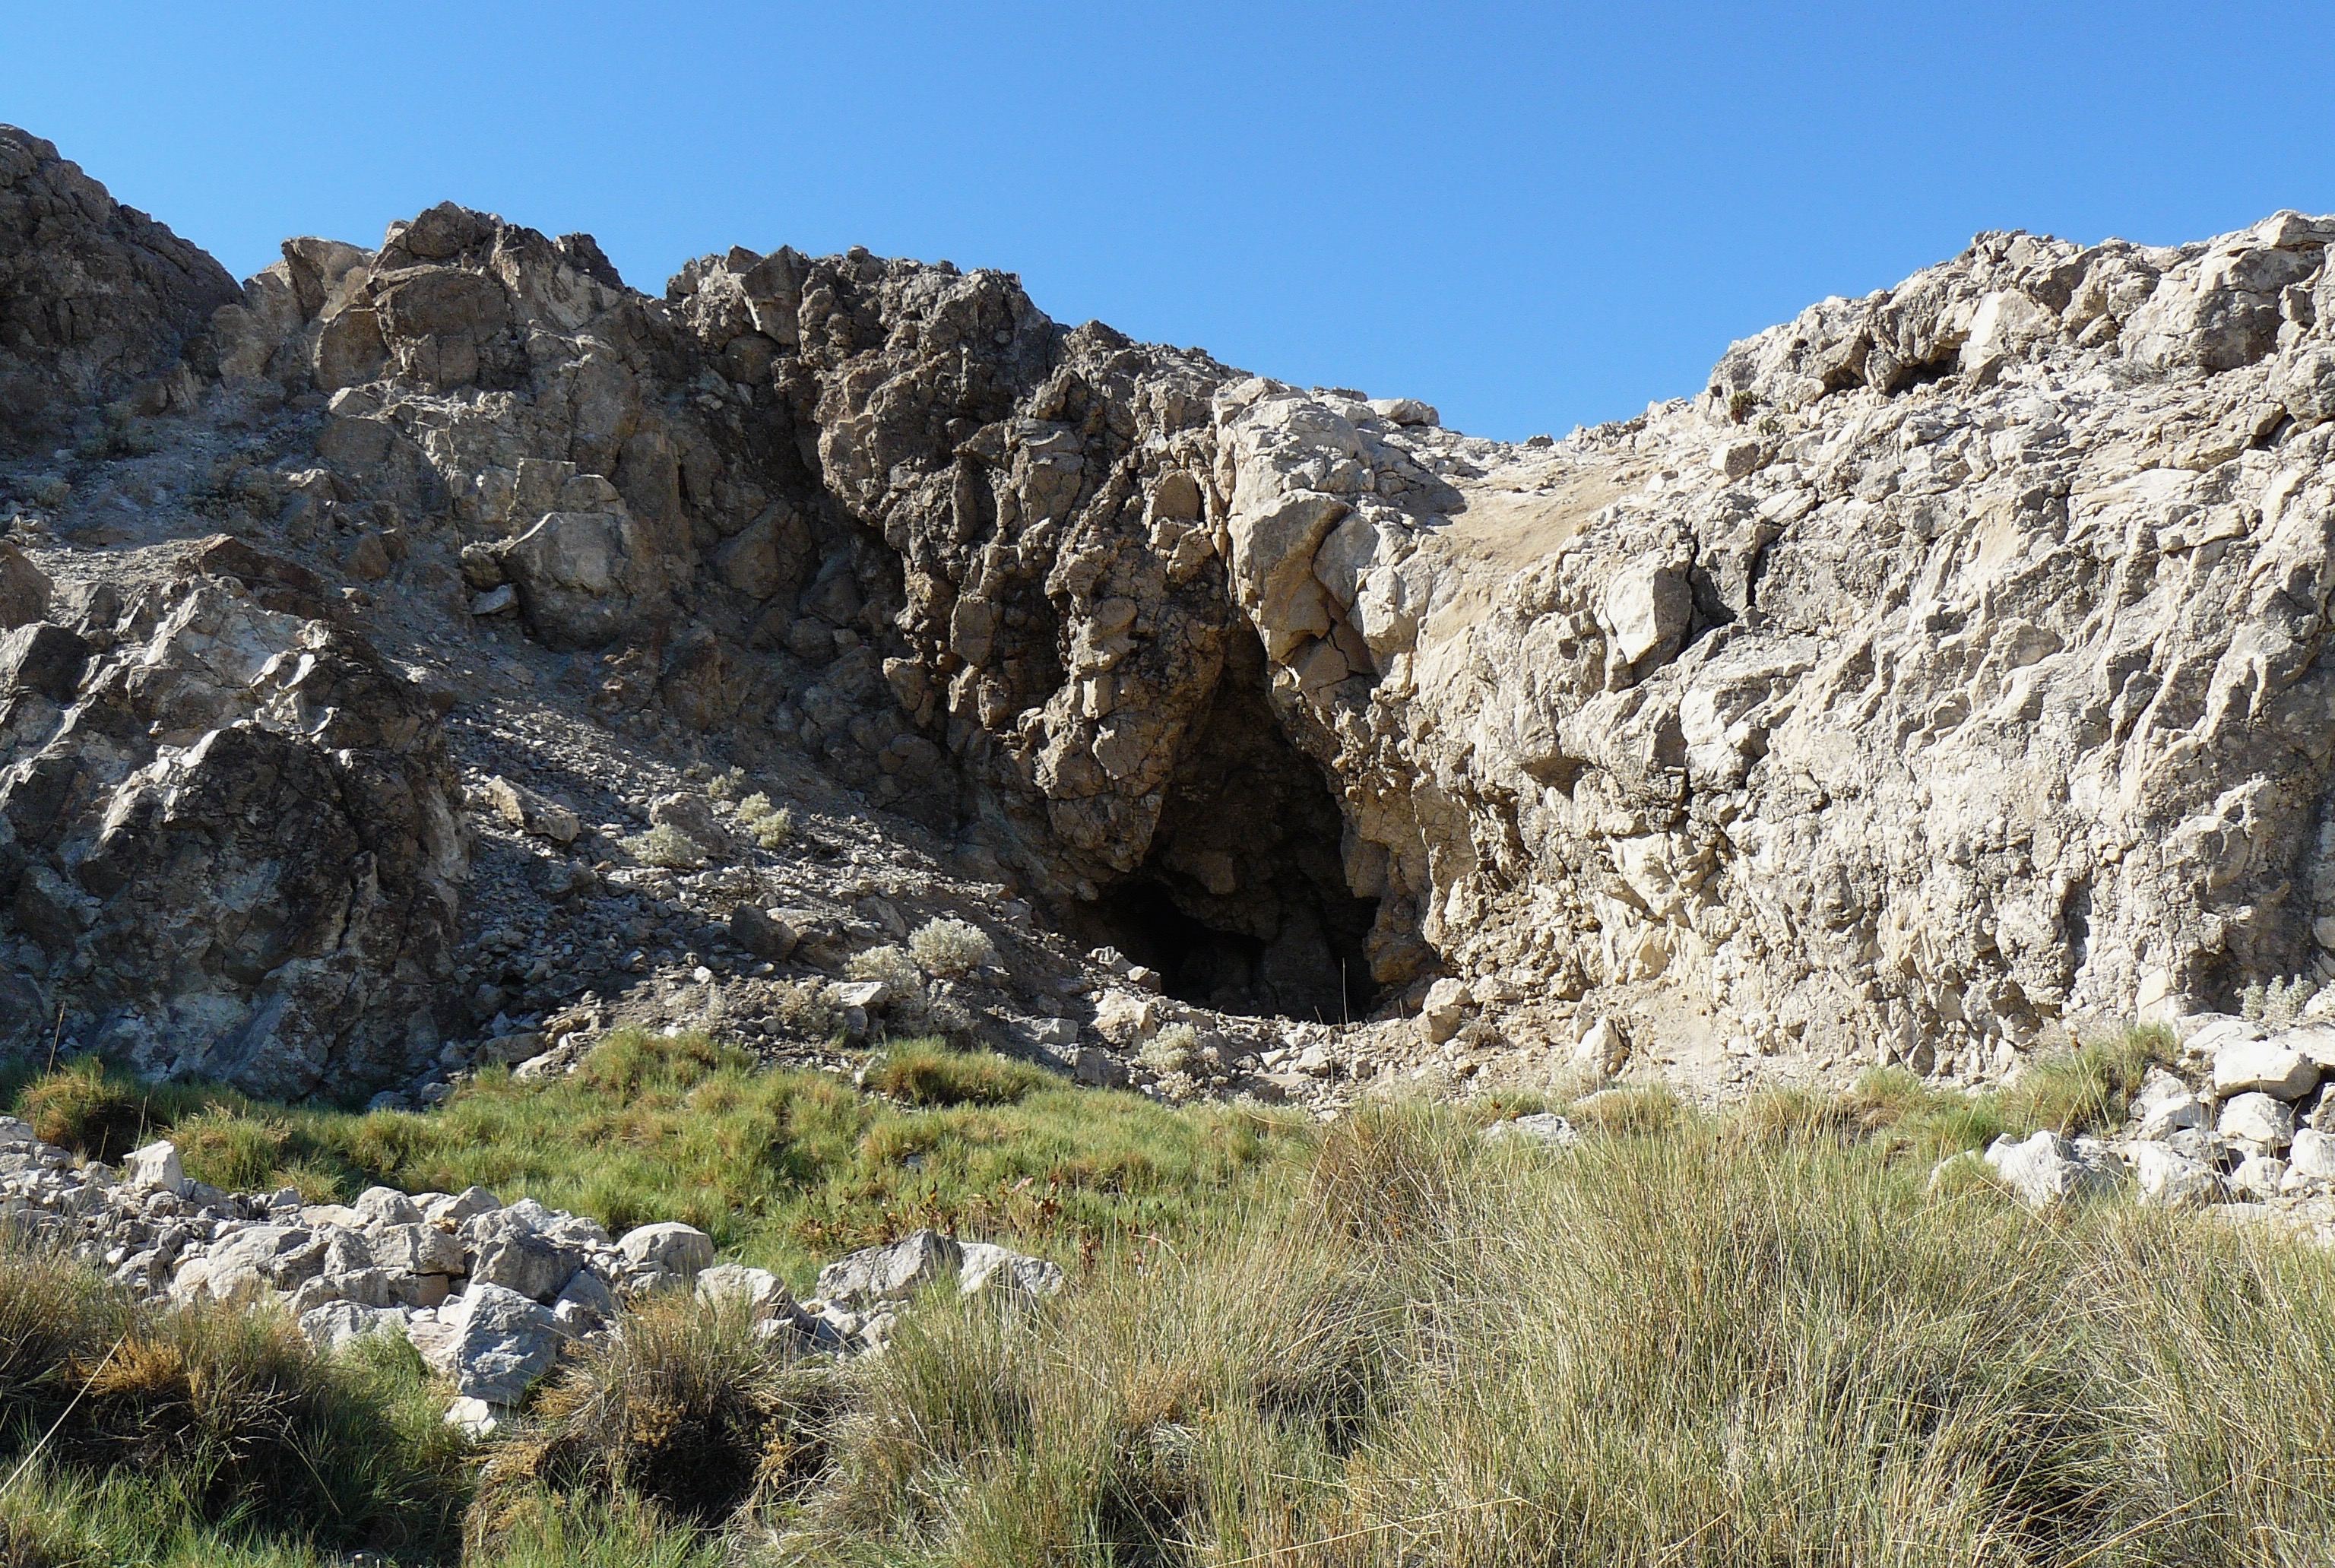
landscape, rock, wilderness, walking, mountain, hiking, trail, adventure, valley, mountain range, formation, ridge, summit, geology, backpacking, badlands, plateau, fell, zzyzx, sodasprings, mojavedesertgeology, wadi, moraine, landform, mountain pass, mountainous landforms